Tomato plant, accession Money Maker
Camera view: horizontal (90 deg, fisheye); turntable rotation: 0 degrees
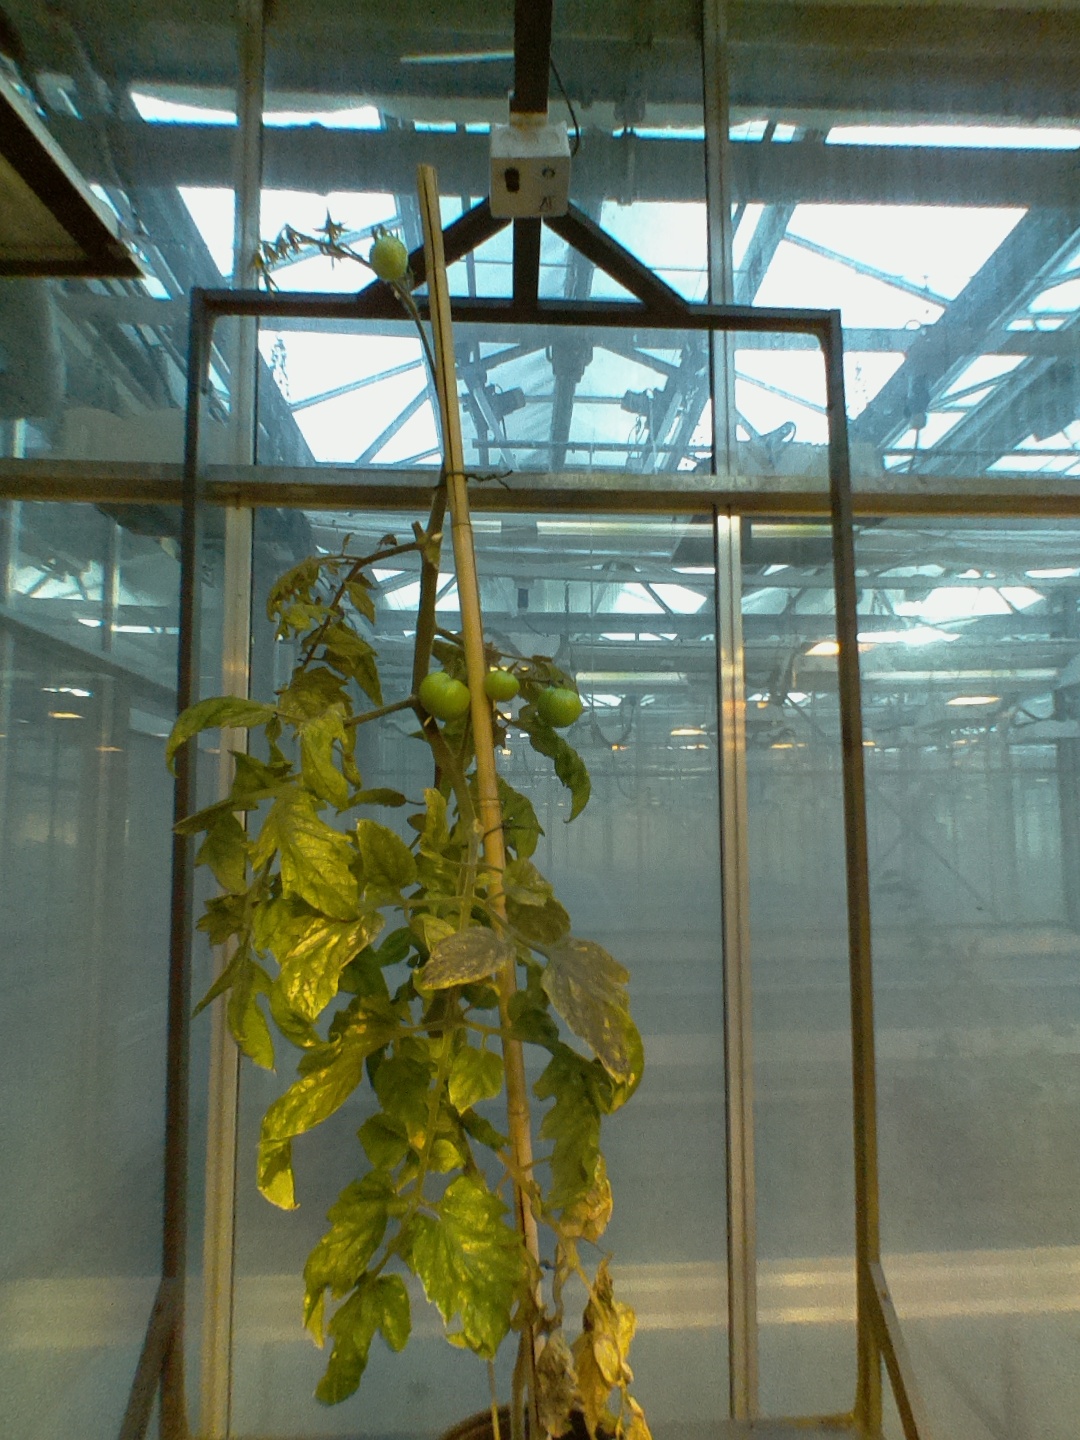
BBCH growth stage 78: 80% -90% of final fruit size